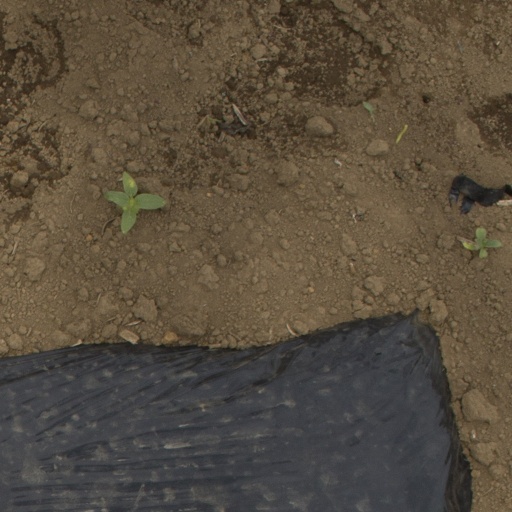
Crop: Jerusalem artichoke